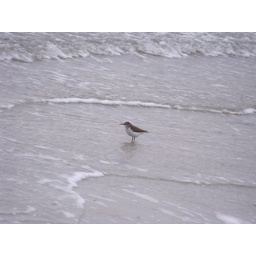
cute little bird unfazed by the weather